Wake of the Red Witch

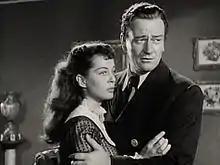
Russell and Wayne

Published in 1946, the novel "Wake of the Red Witch" was written by Garland Roark, a Texan who worked in advertising. The "Washington Post" called it "a smashing melodrama." The book became a bestseller, ultimately selling more than one million copies.